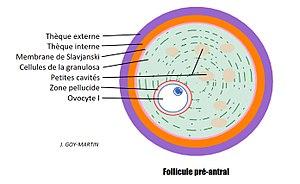
Follicule pré-antral avec thèque interne, externe, membrane basale, cavités, ZP, ovocyte I. De J. GOY-MARTIN
Chez les animaux, la folliculogénèse est un processus biologique ovarien, continu, long, très sélectif et cyclique consistant en la maturation progressive du follicule ovarien, une enveloppe de cellules somatique contenant un ovocyte immature.